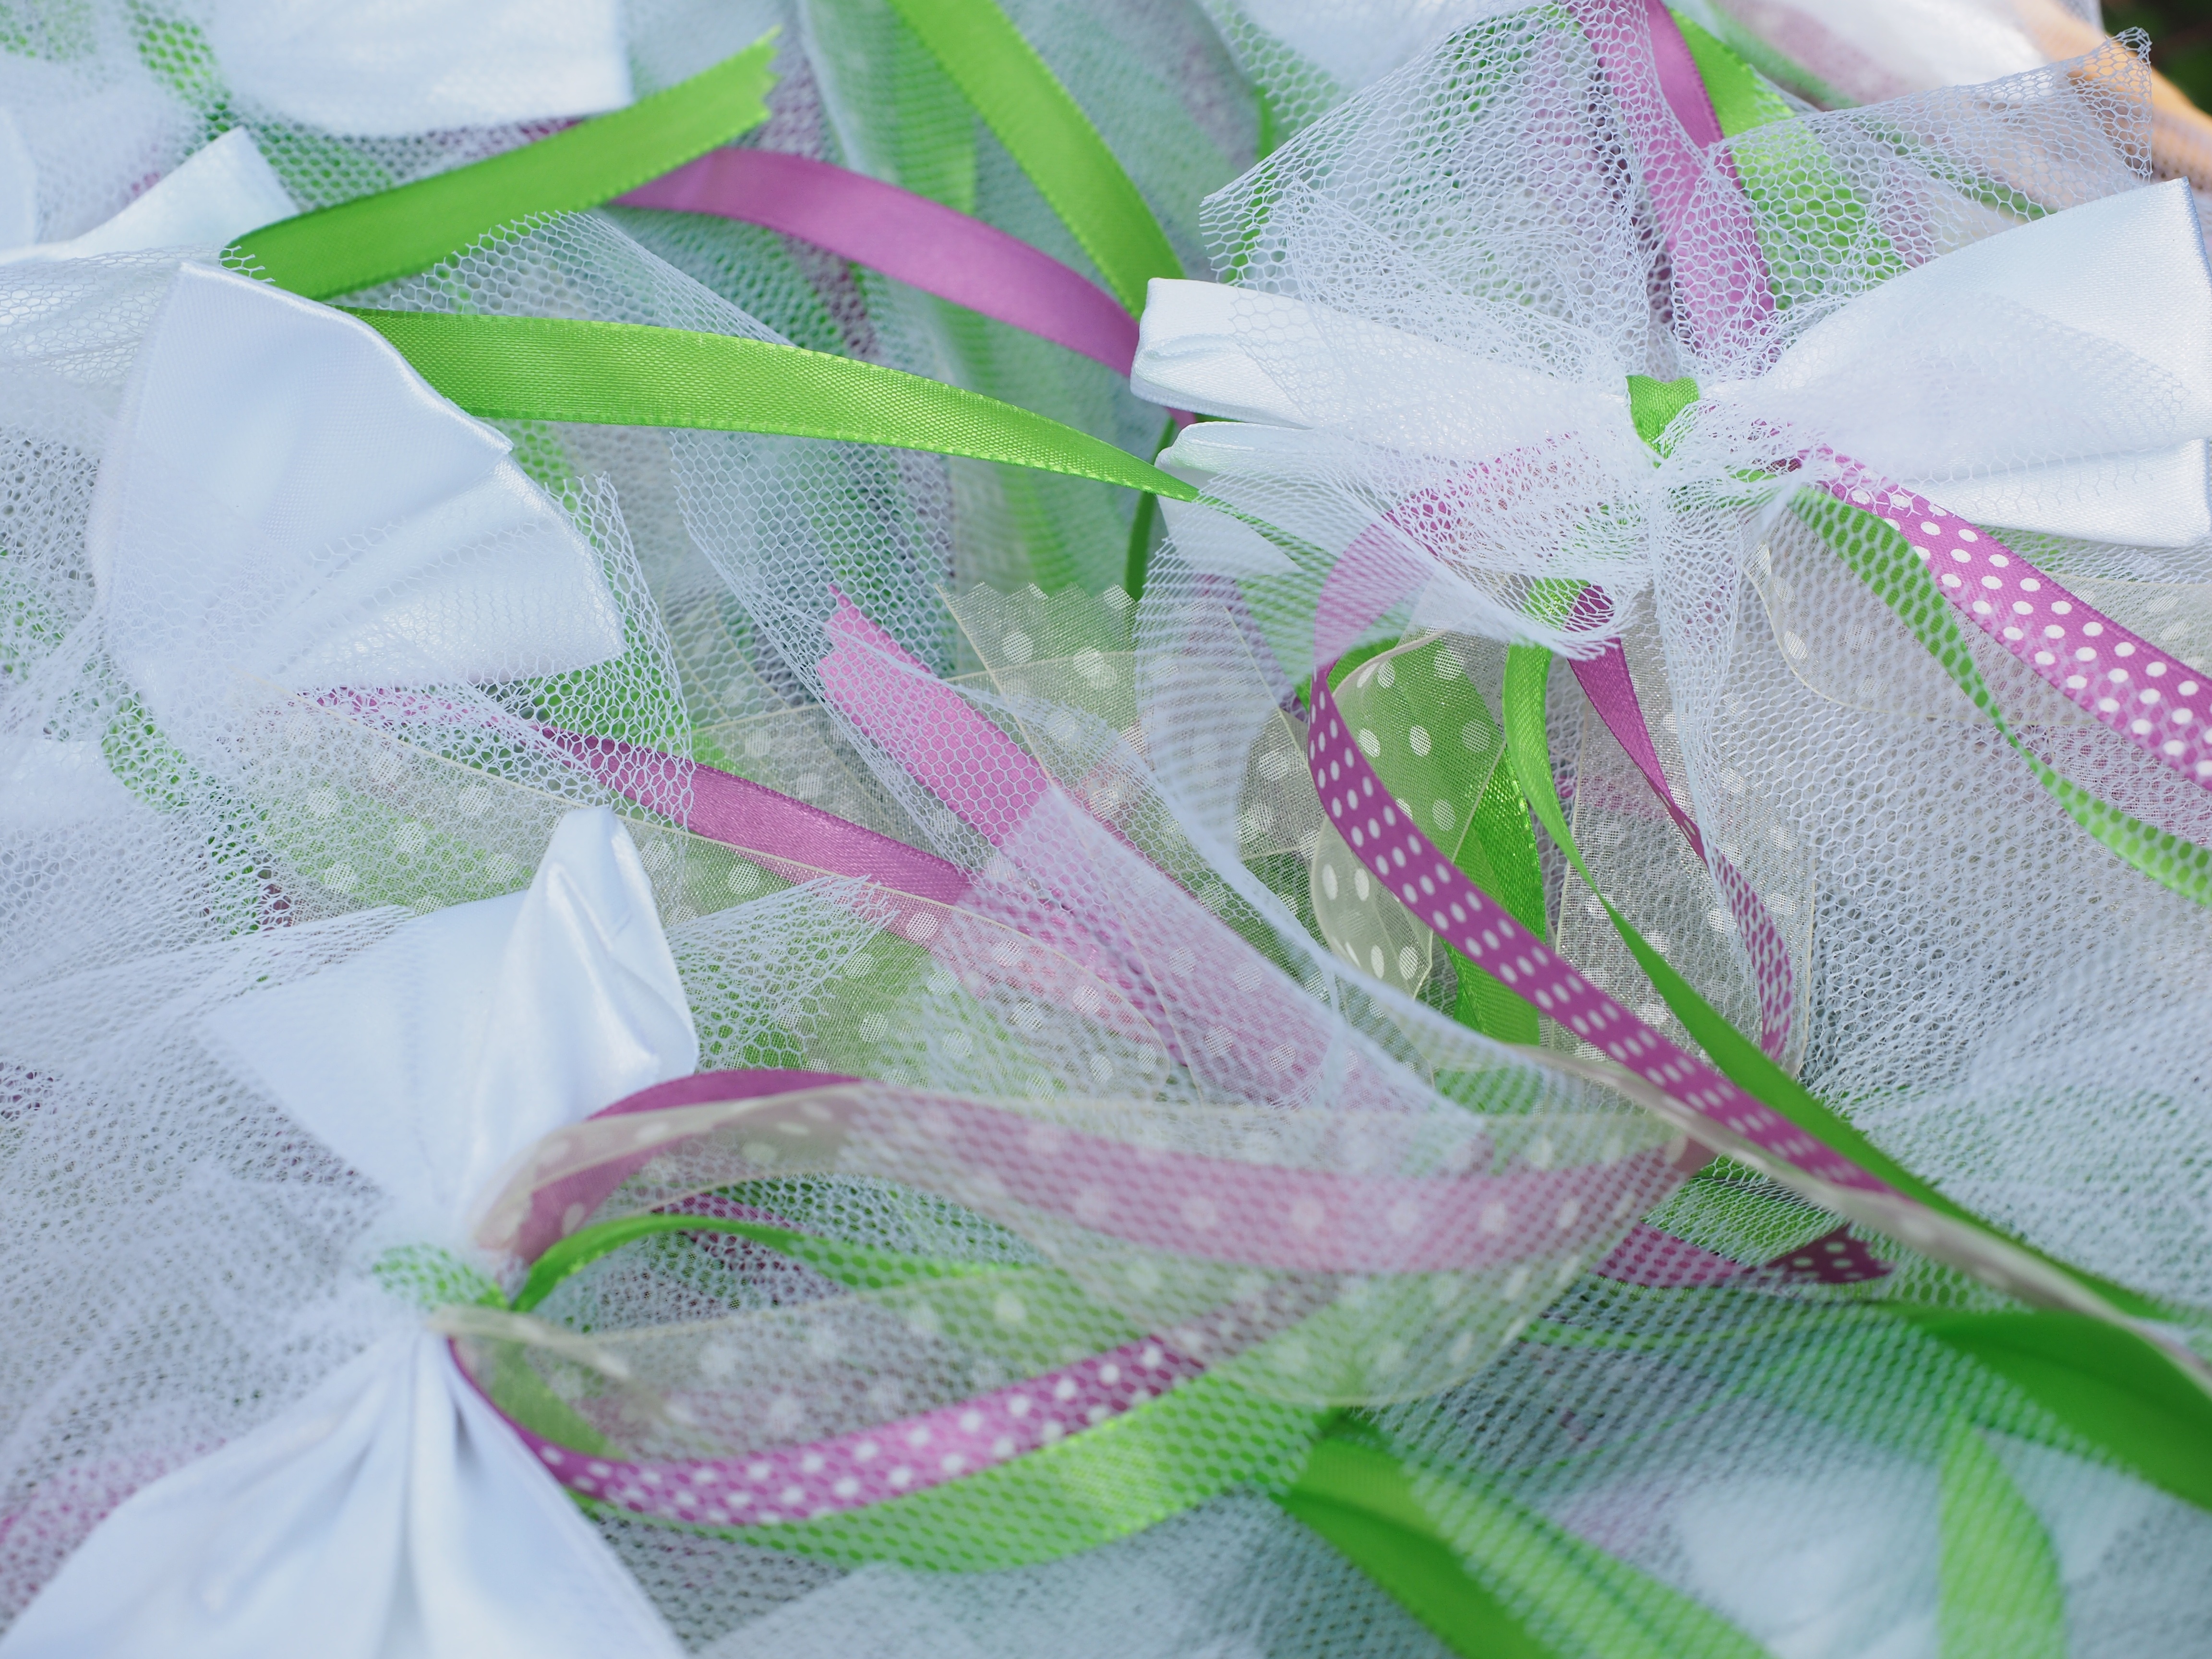
plant, leaf, flower, petal, decoration, green, pink, wedding, deco, textile, art, party, grinding, auto grind, flower bouquet, wedding bands, car decorations, jewelery bands, decorative bows, antenna grind